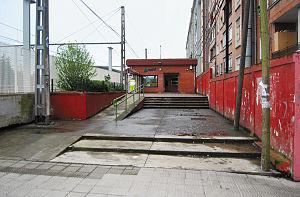
La gare de Zorrotza est le nom d'une gare exploitant les lignes C-1 et C-2 du réseau de Renfe Cercanías Bilbao, entre les gares de Lutxana et d'Olabeaga. La gare se trouve dans le quartier du même nom, dans le district 8 de Bilbao, la première des gares des Lignes C-1 et C-2 de la ville.